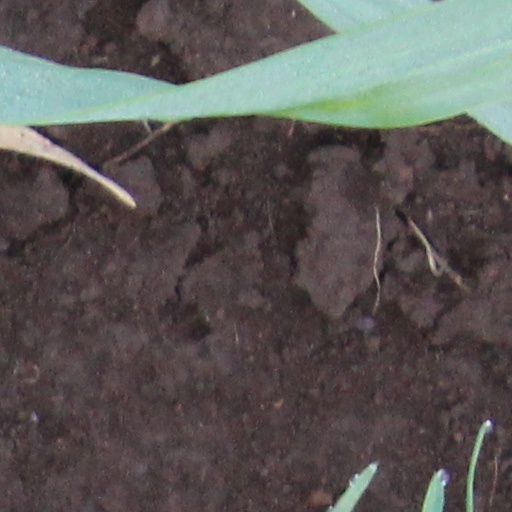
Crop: wheat